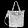
Label: Bag